Ice rinks in Hong Kong

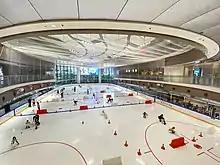
LOHAS Rink 2021

Two new ice rinks, both promoting ice hockey, opened. One of them is the first standard-size ice rink in Hong Kong: